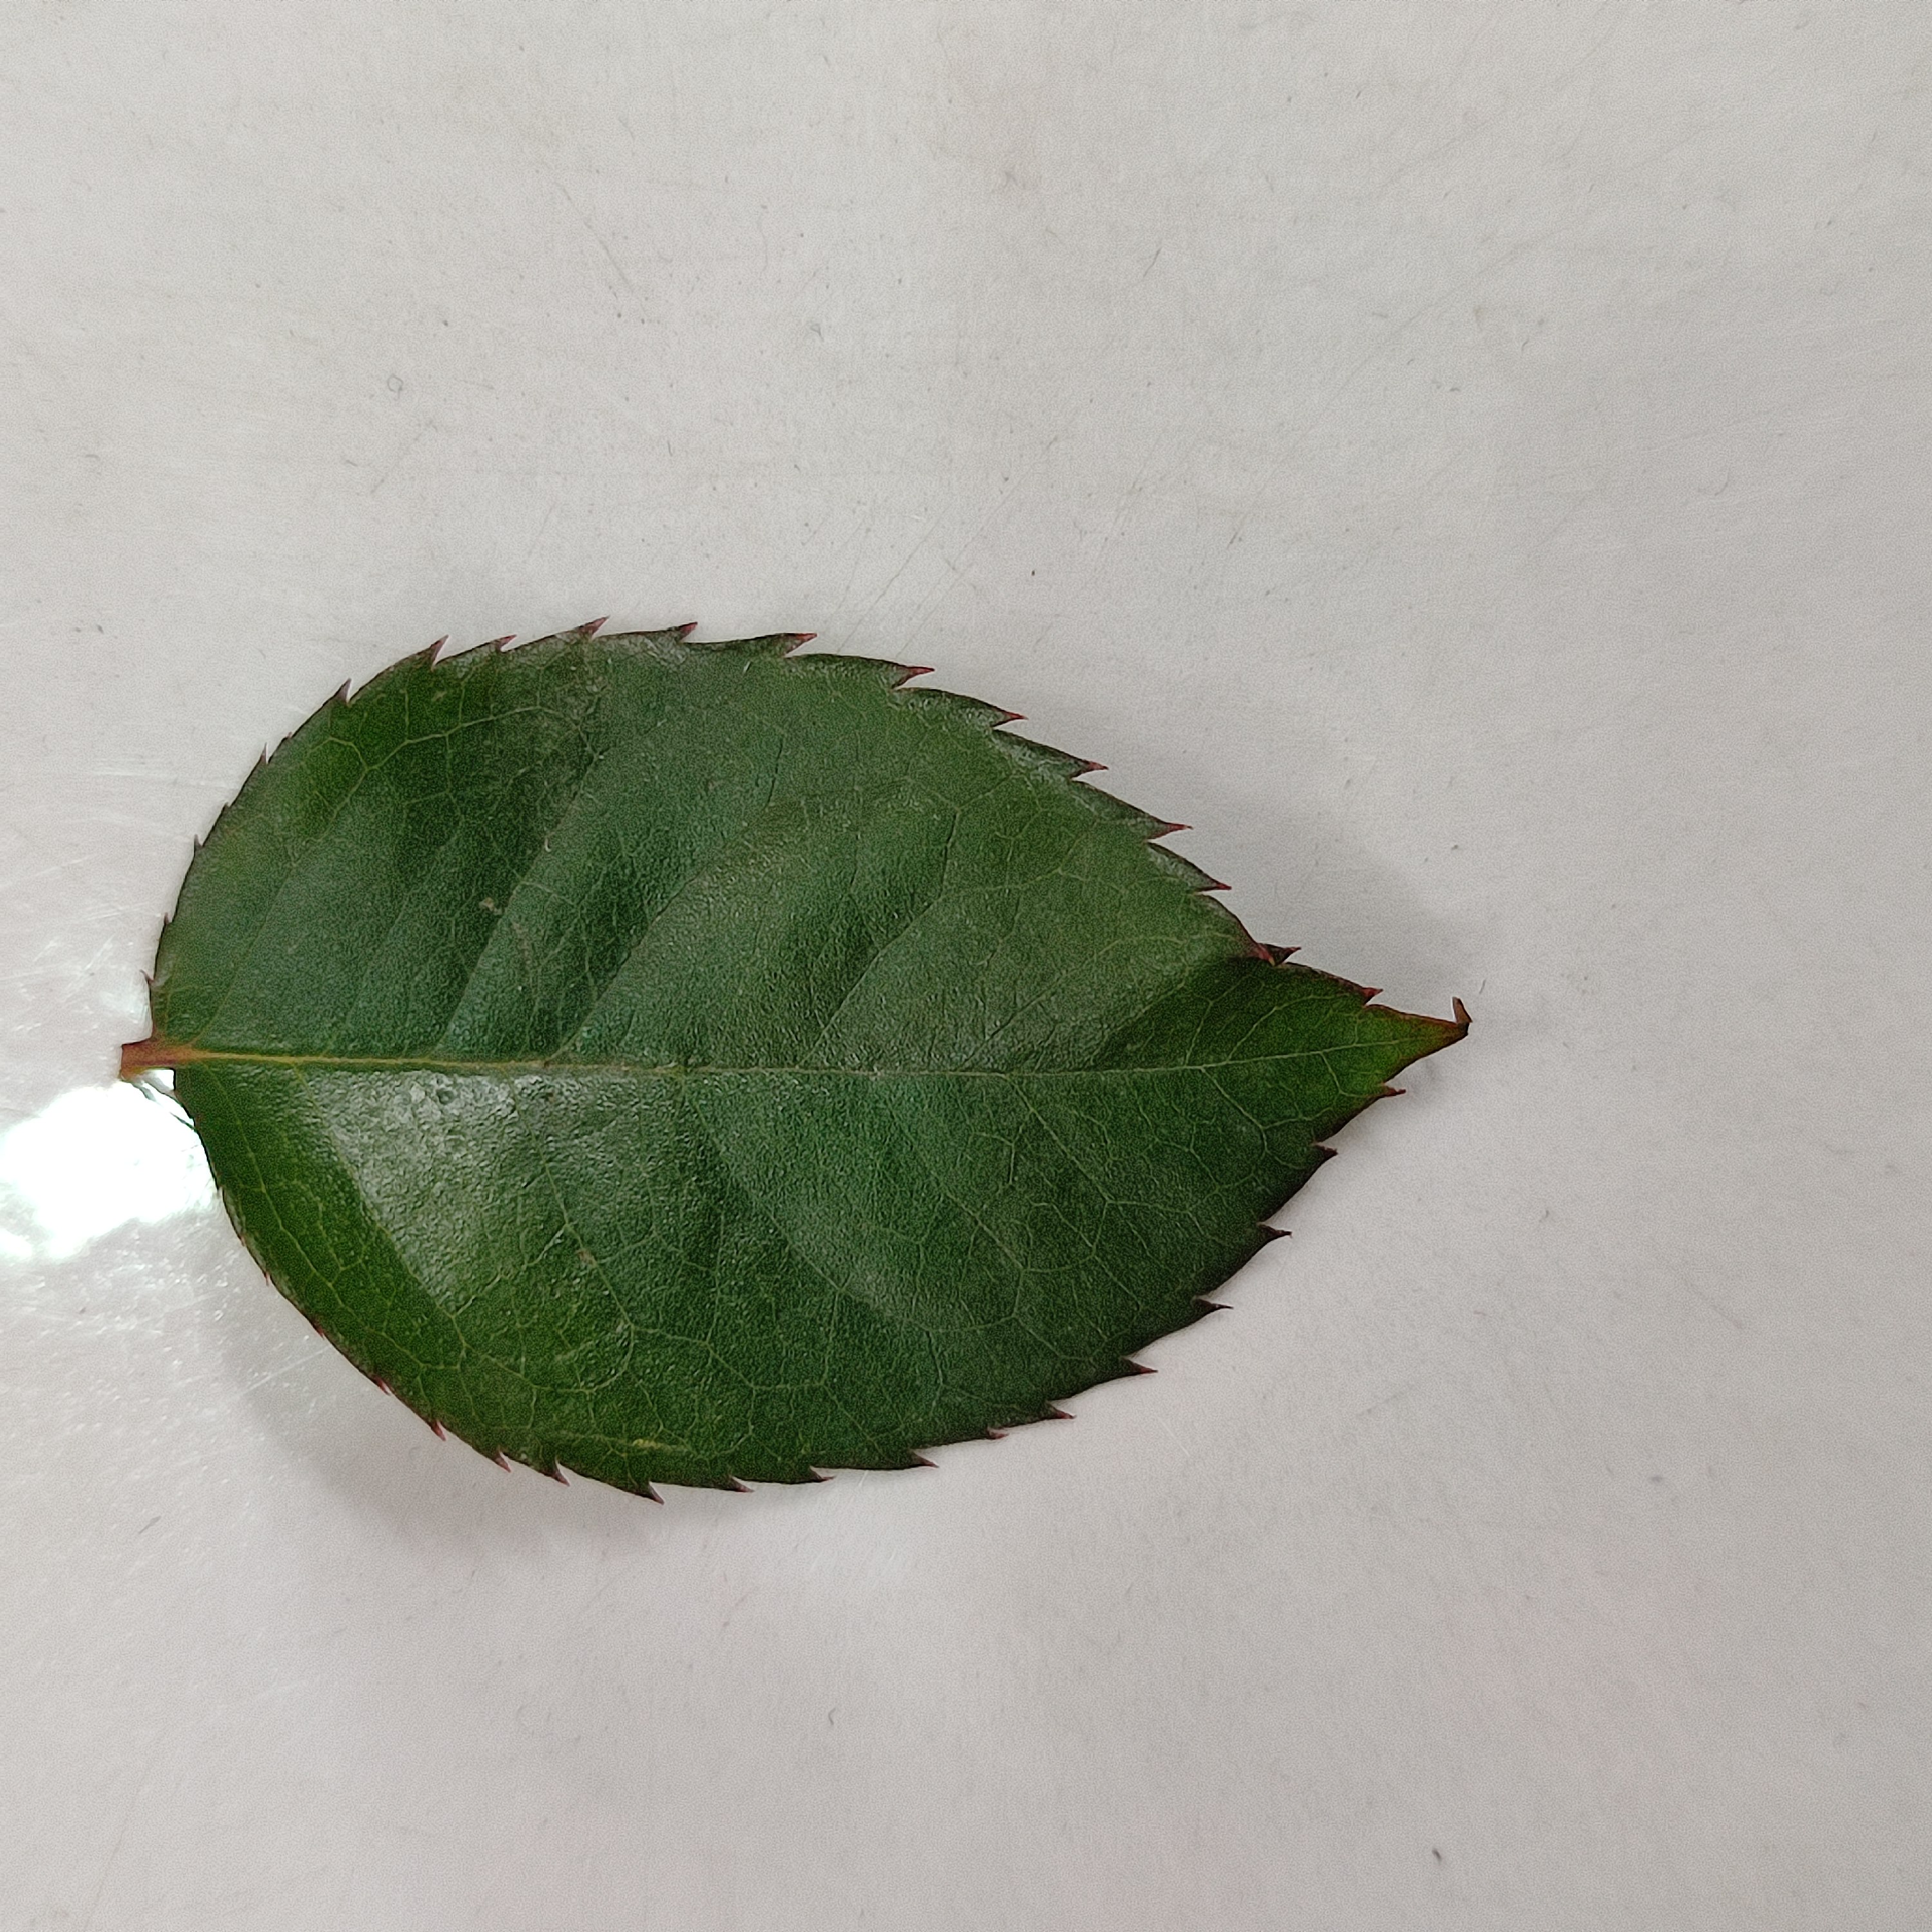
Label: Healthy Leaf